Berlin-Buch station

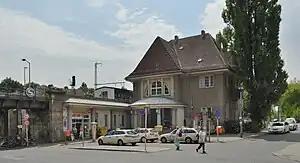

Berlin-Buch (in German Bahnhof Berlin-Buch) is a railway station in the borough of Pankow, in Berlin, Germany. It is served by the Berlin S-Bahn and local bus lines.